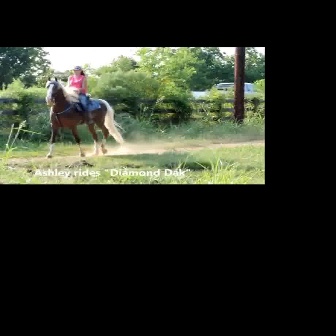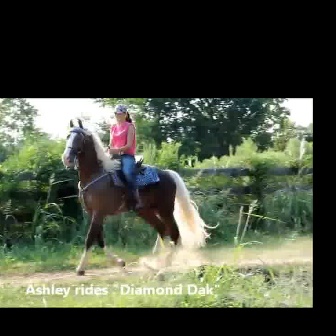
  Please identify the target specified by the bounding box [44,76,126,158] in the first image and locate it in the second image. Return the coordinates in [x_min,y_min,x_max,y_max] format.
Answer: [60,117,219,277]